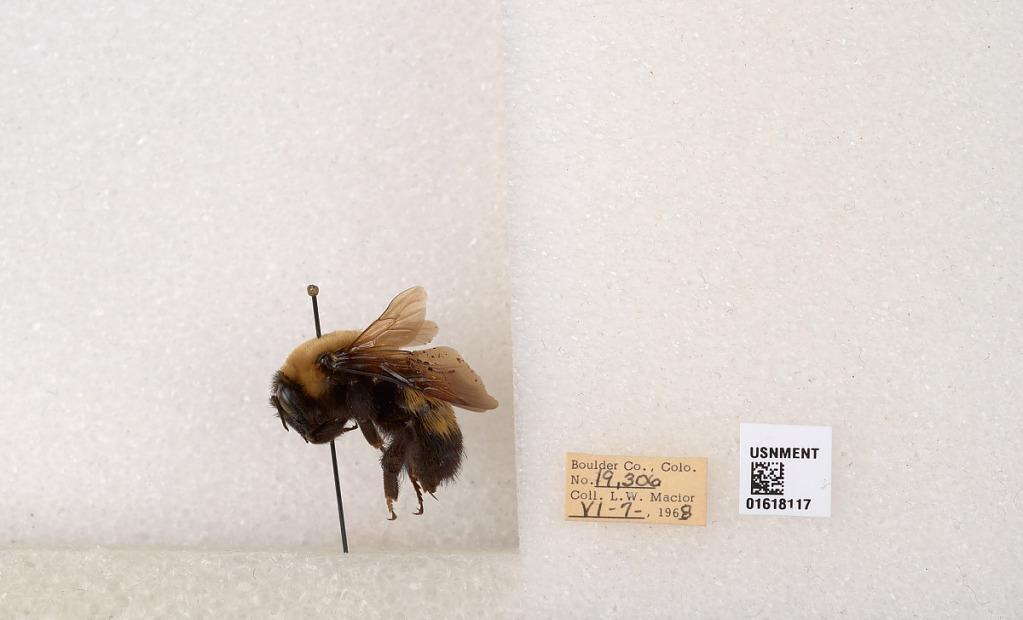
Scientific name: Bombus (Bombus) nevadensis Cresson
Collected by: L. Macior
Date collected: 1968-6-7
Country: United States
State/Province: Colorado
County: Boulder
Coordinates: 40.0925, -105.358